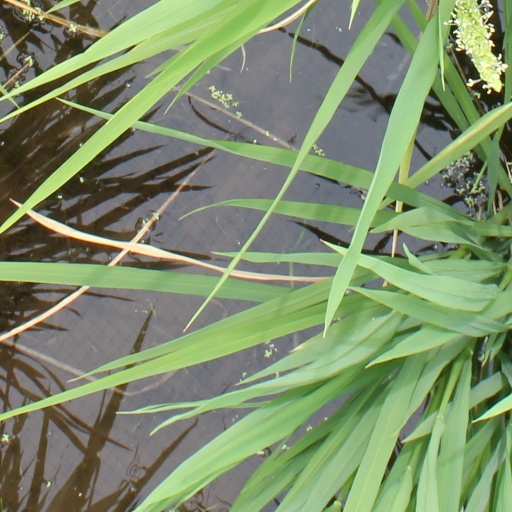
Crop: rice